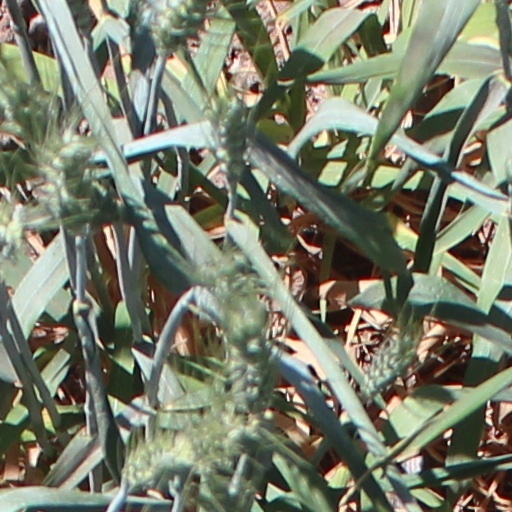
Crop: wheat